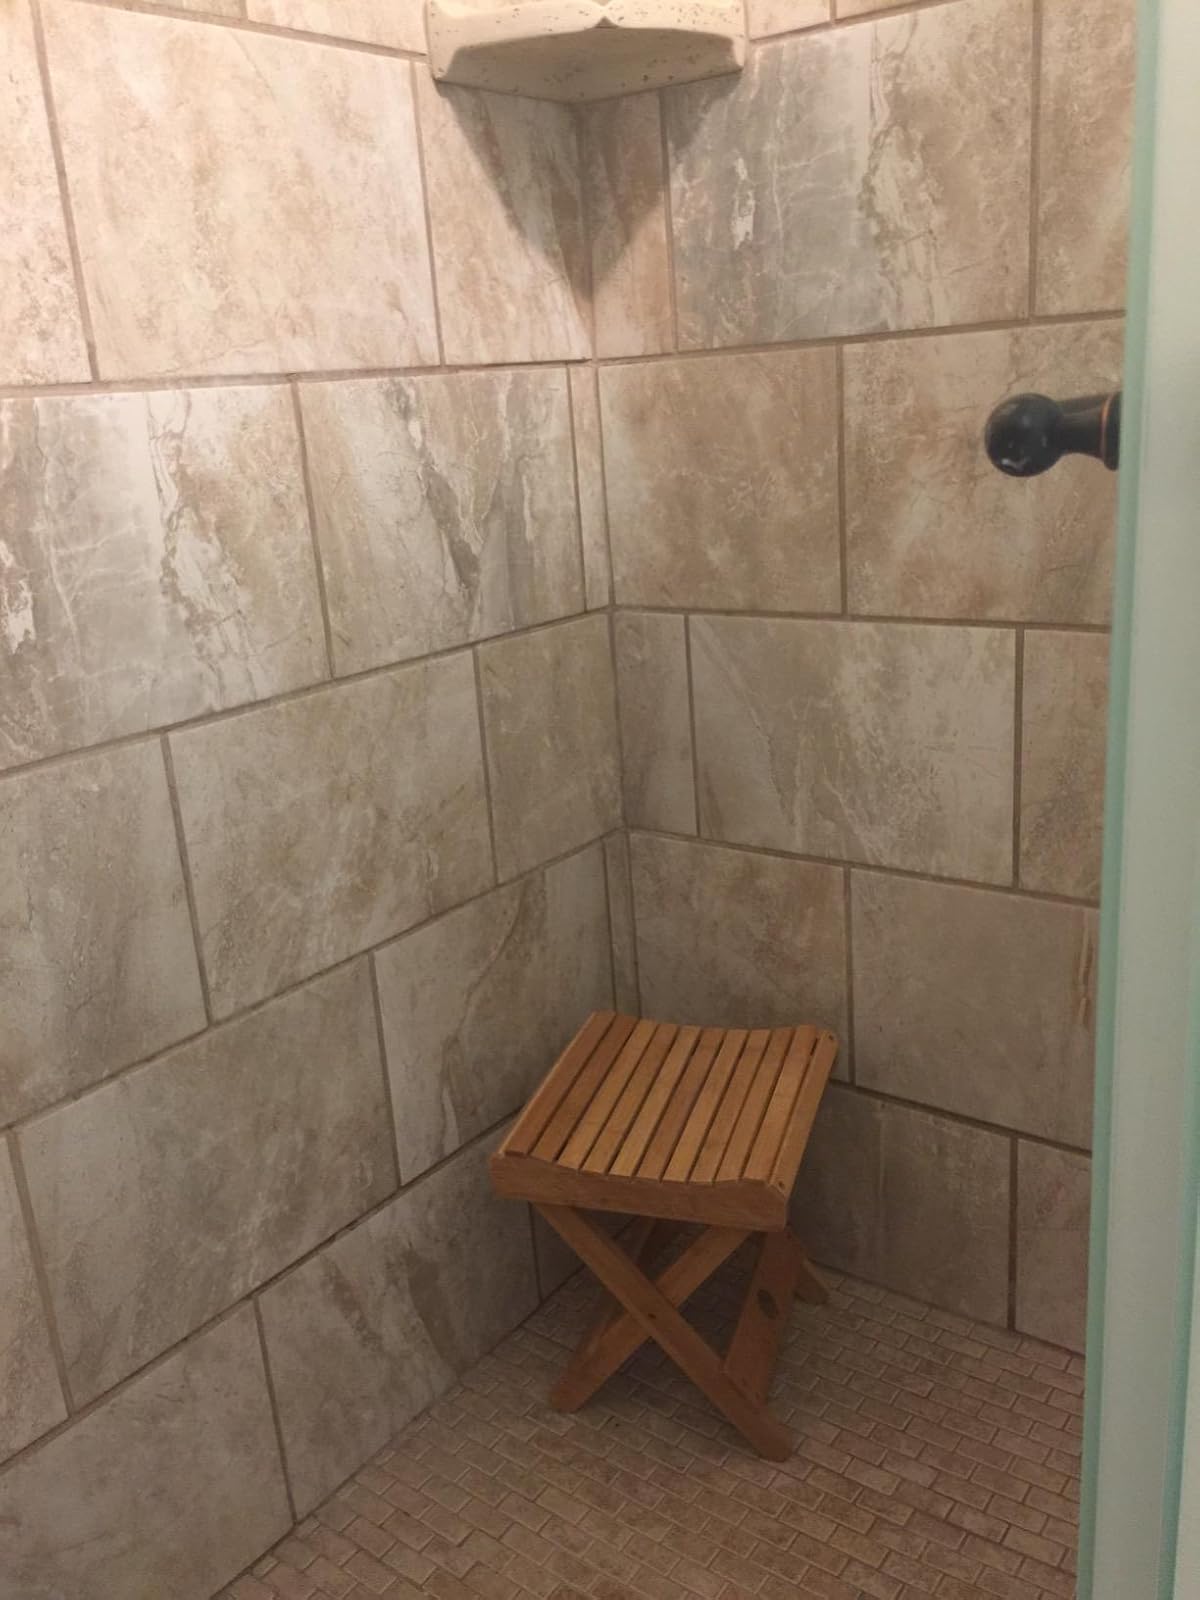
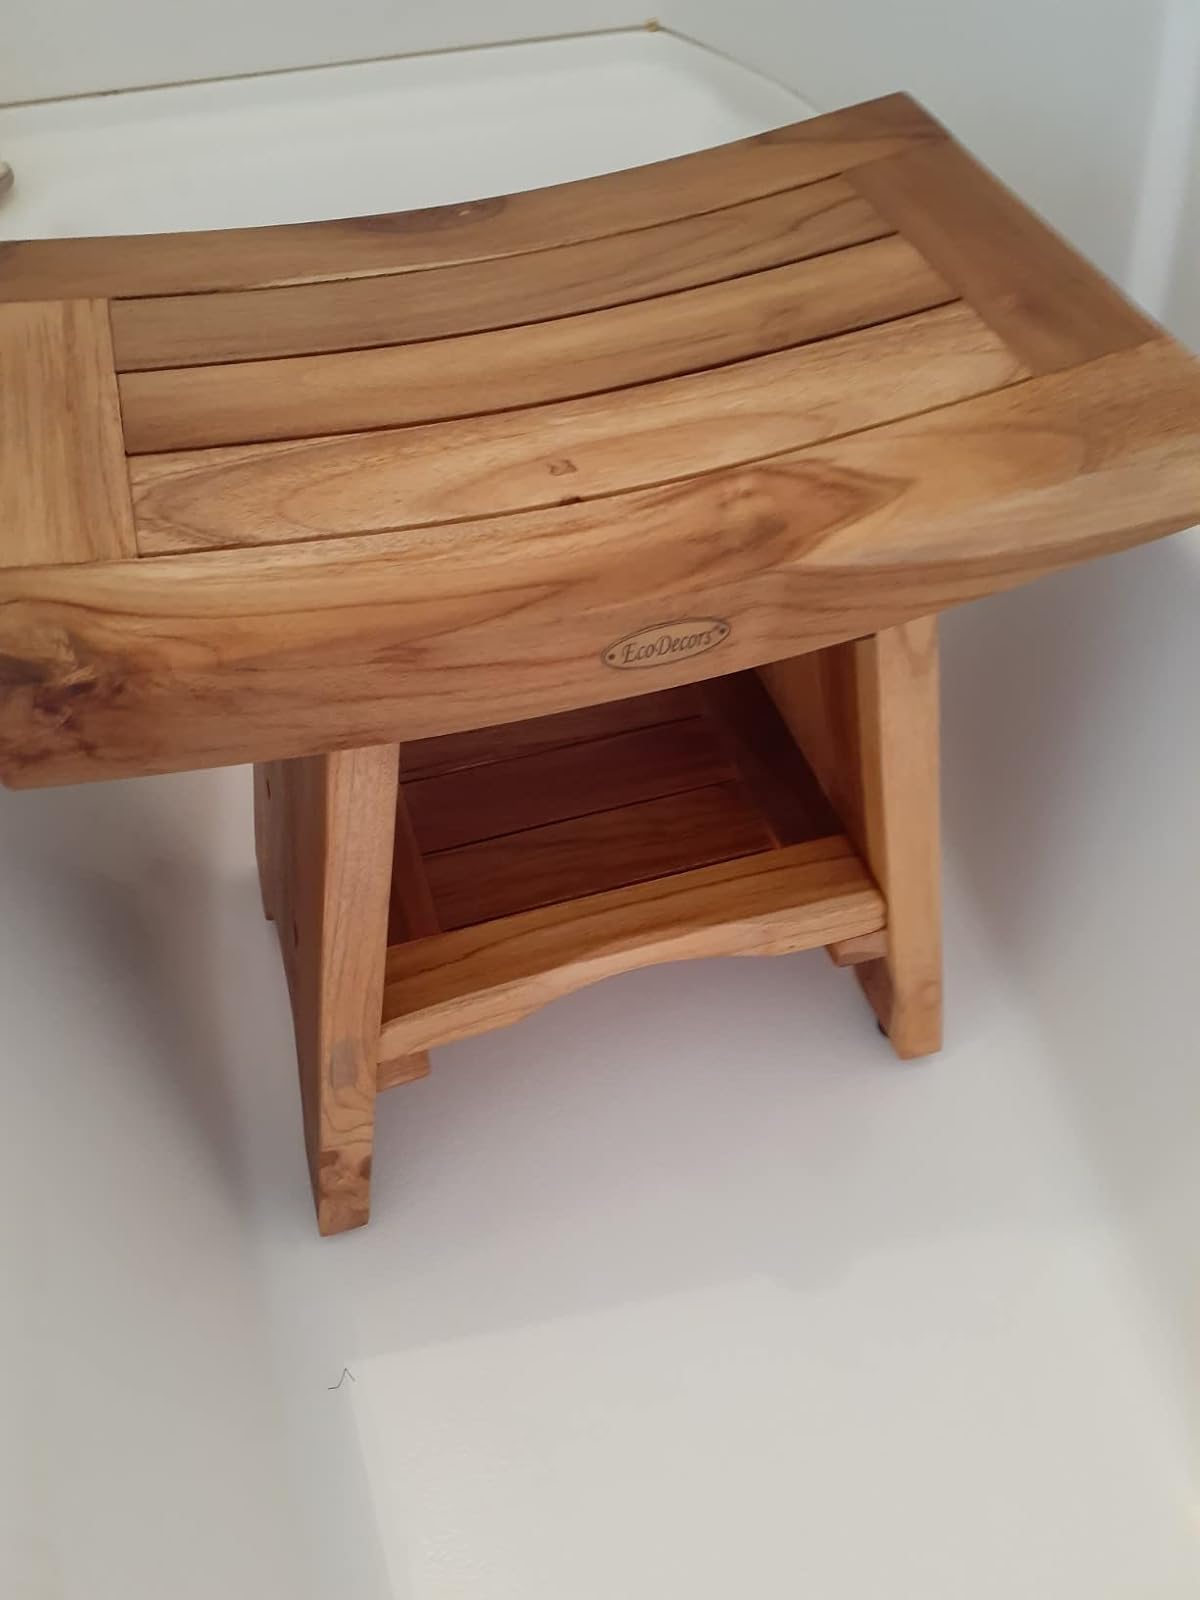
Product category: stool
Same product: no